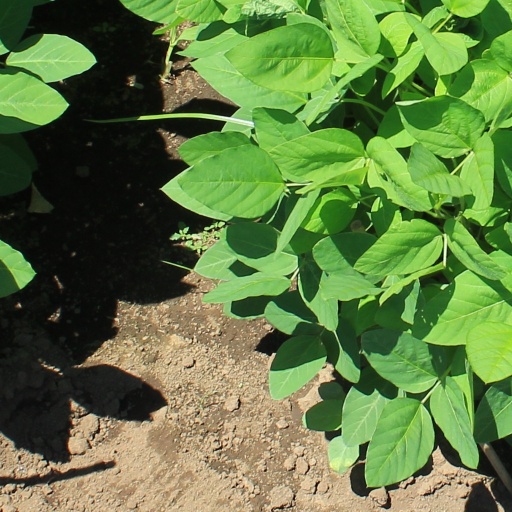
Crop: soybean